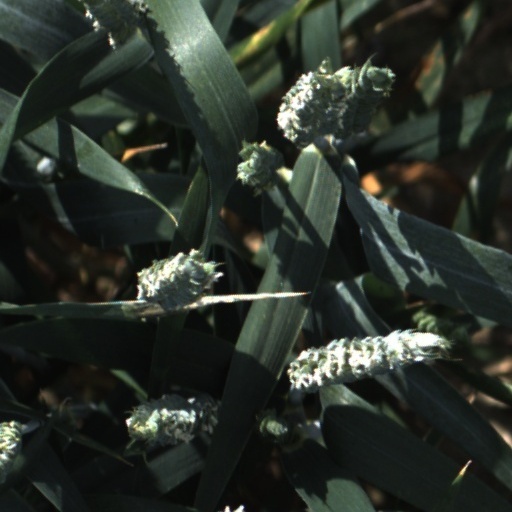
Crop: wheat